Goofs and Saddles

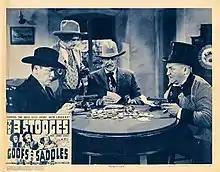
Theatrical release poster

Goofs and Saddles is a 1937 American Western short subject film directed by Del Lord and starring the slapstick comedy team The Three Stooges (Moe Howard, Larry Fine and Curly Howard). It is the 24th entry in the series released by Columbia Pictures starring the comedians, who released 190 shorts for the studio between 1934 and 1959.